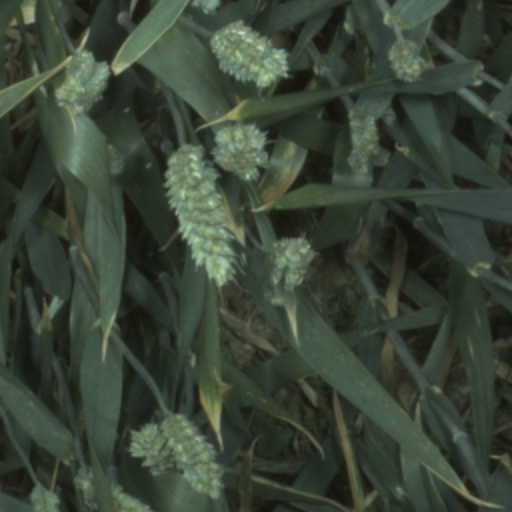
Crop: wheat